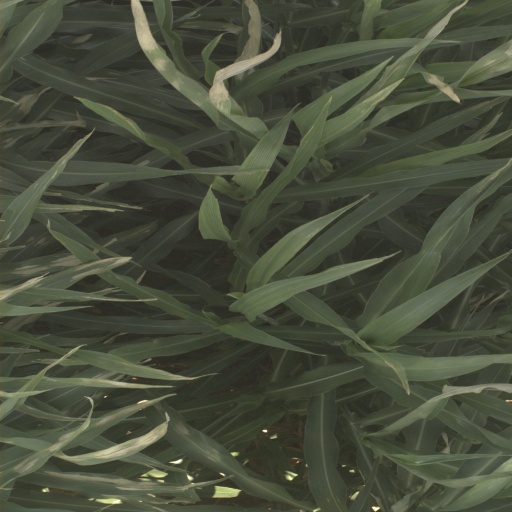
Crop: sorghum